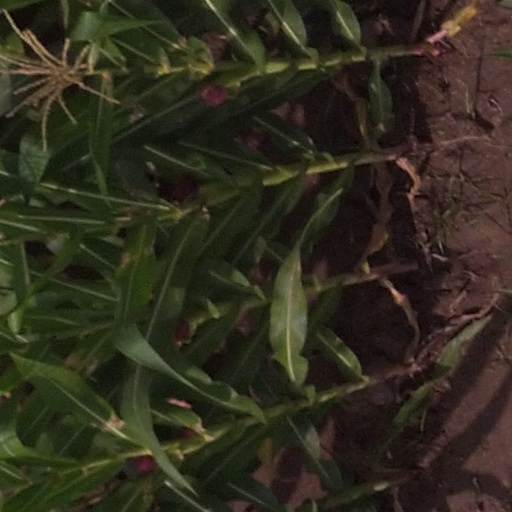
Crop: maize; corn